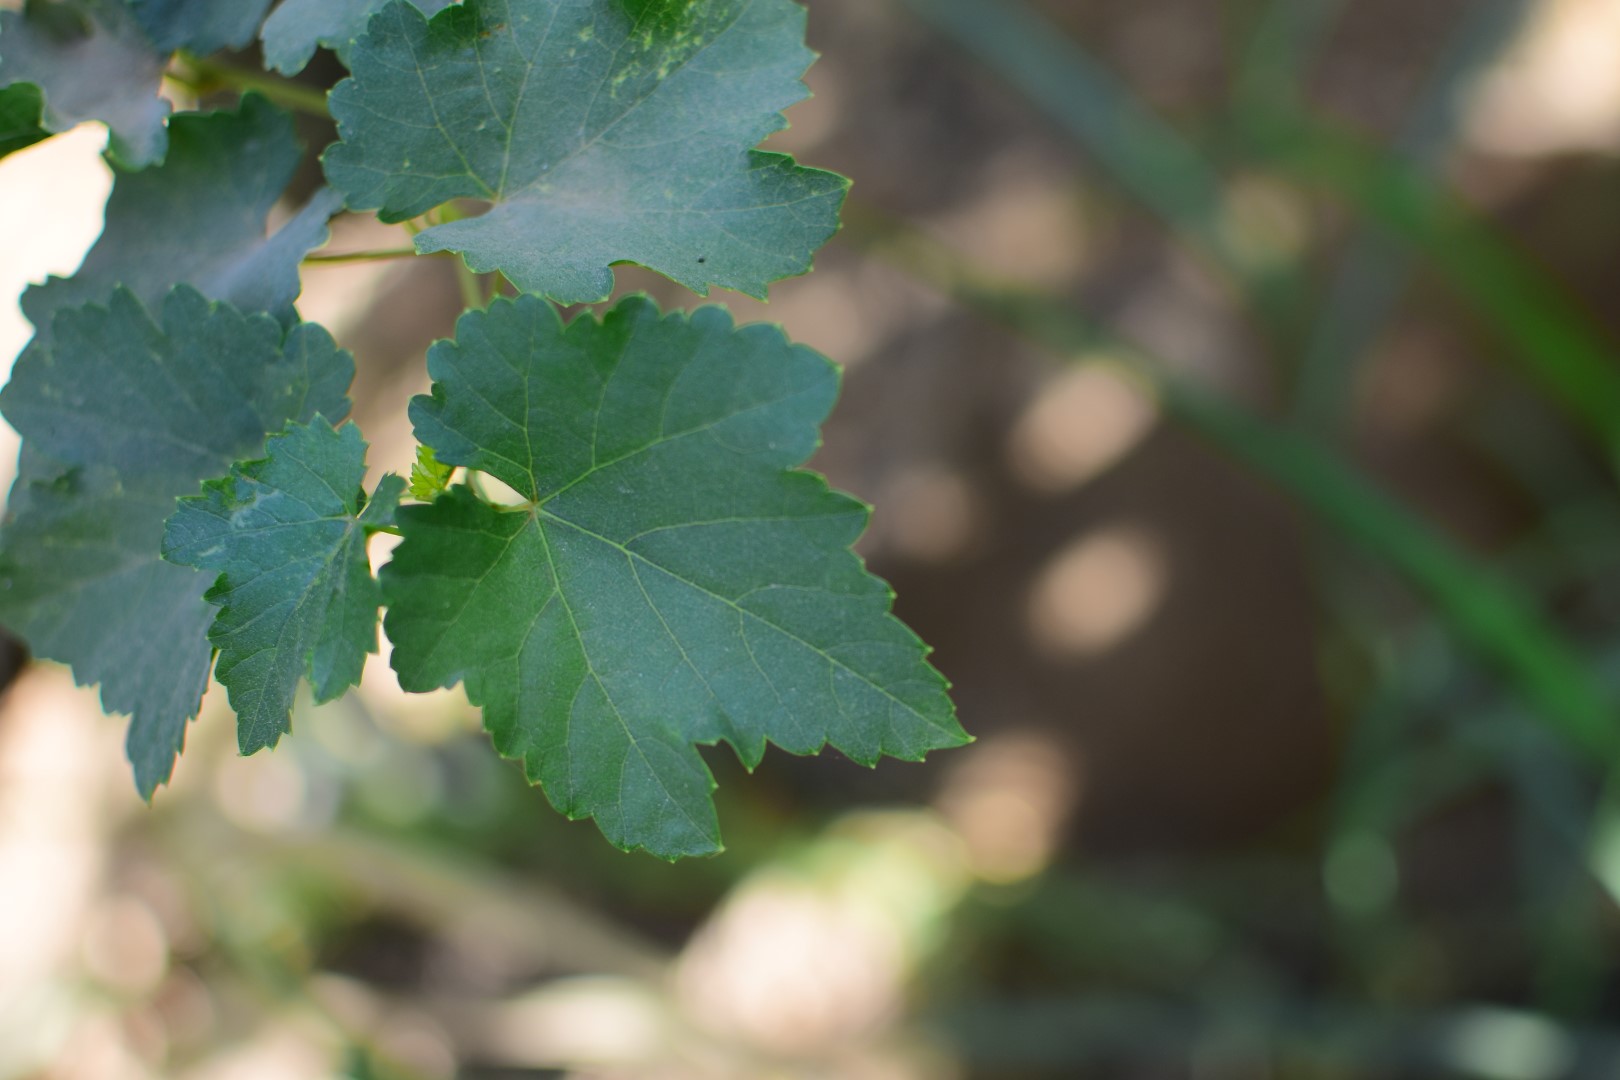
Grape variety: Frinsi